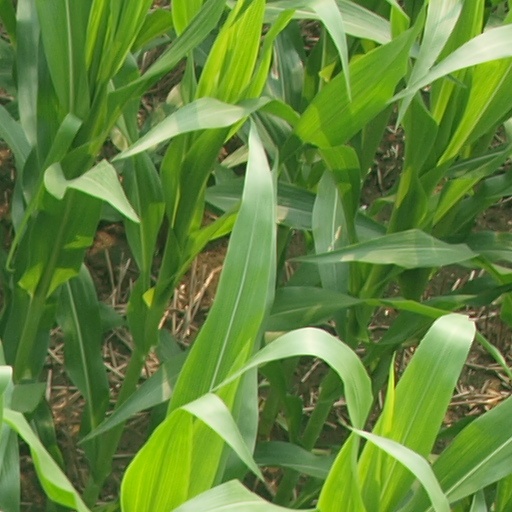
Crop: maize; corn